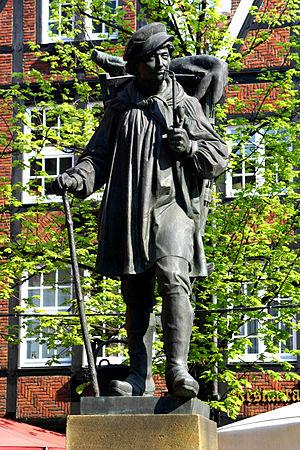
Münster [ˈmʊnstər] est une ville allemande située dans le nord du Land de Rhénanie-du-Nord-Westphalie. De 1815 à 1945, Münster était la capitale de la province depuis lors disparue de Westphalie. La ville, étendue sur 302,91 km² et bordée par l'Aa, se situe entre Osnabrück et Dortmund, au centre de l'actuelle province de Münster.